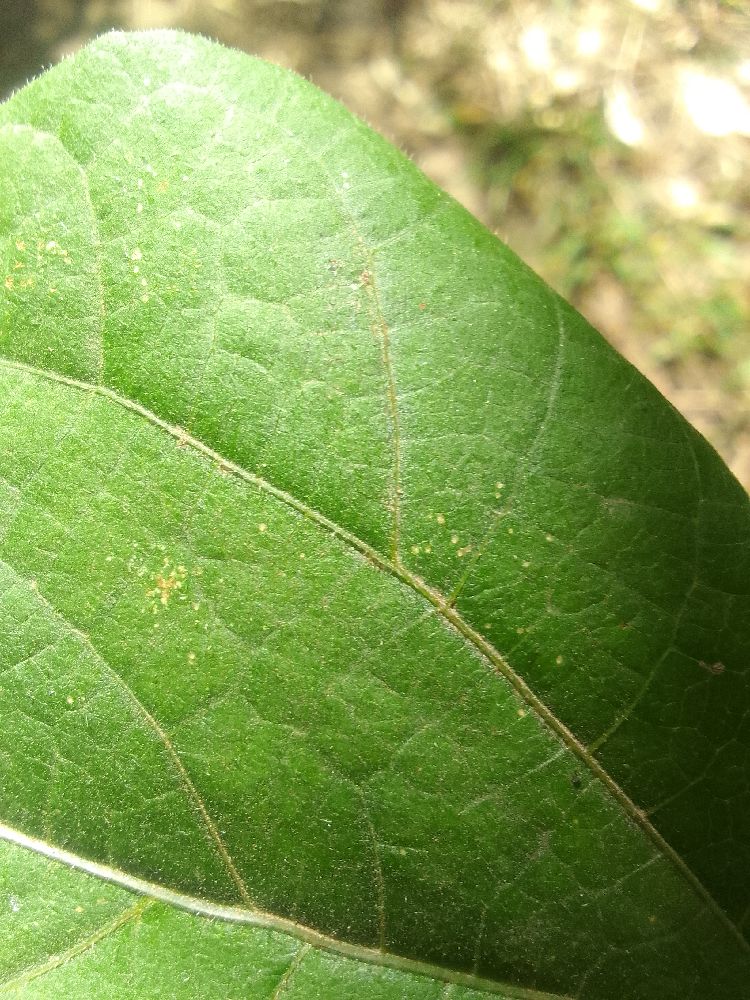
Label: healthy